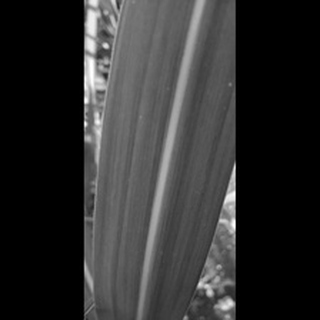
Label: healthy_sugarcane